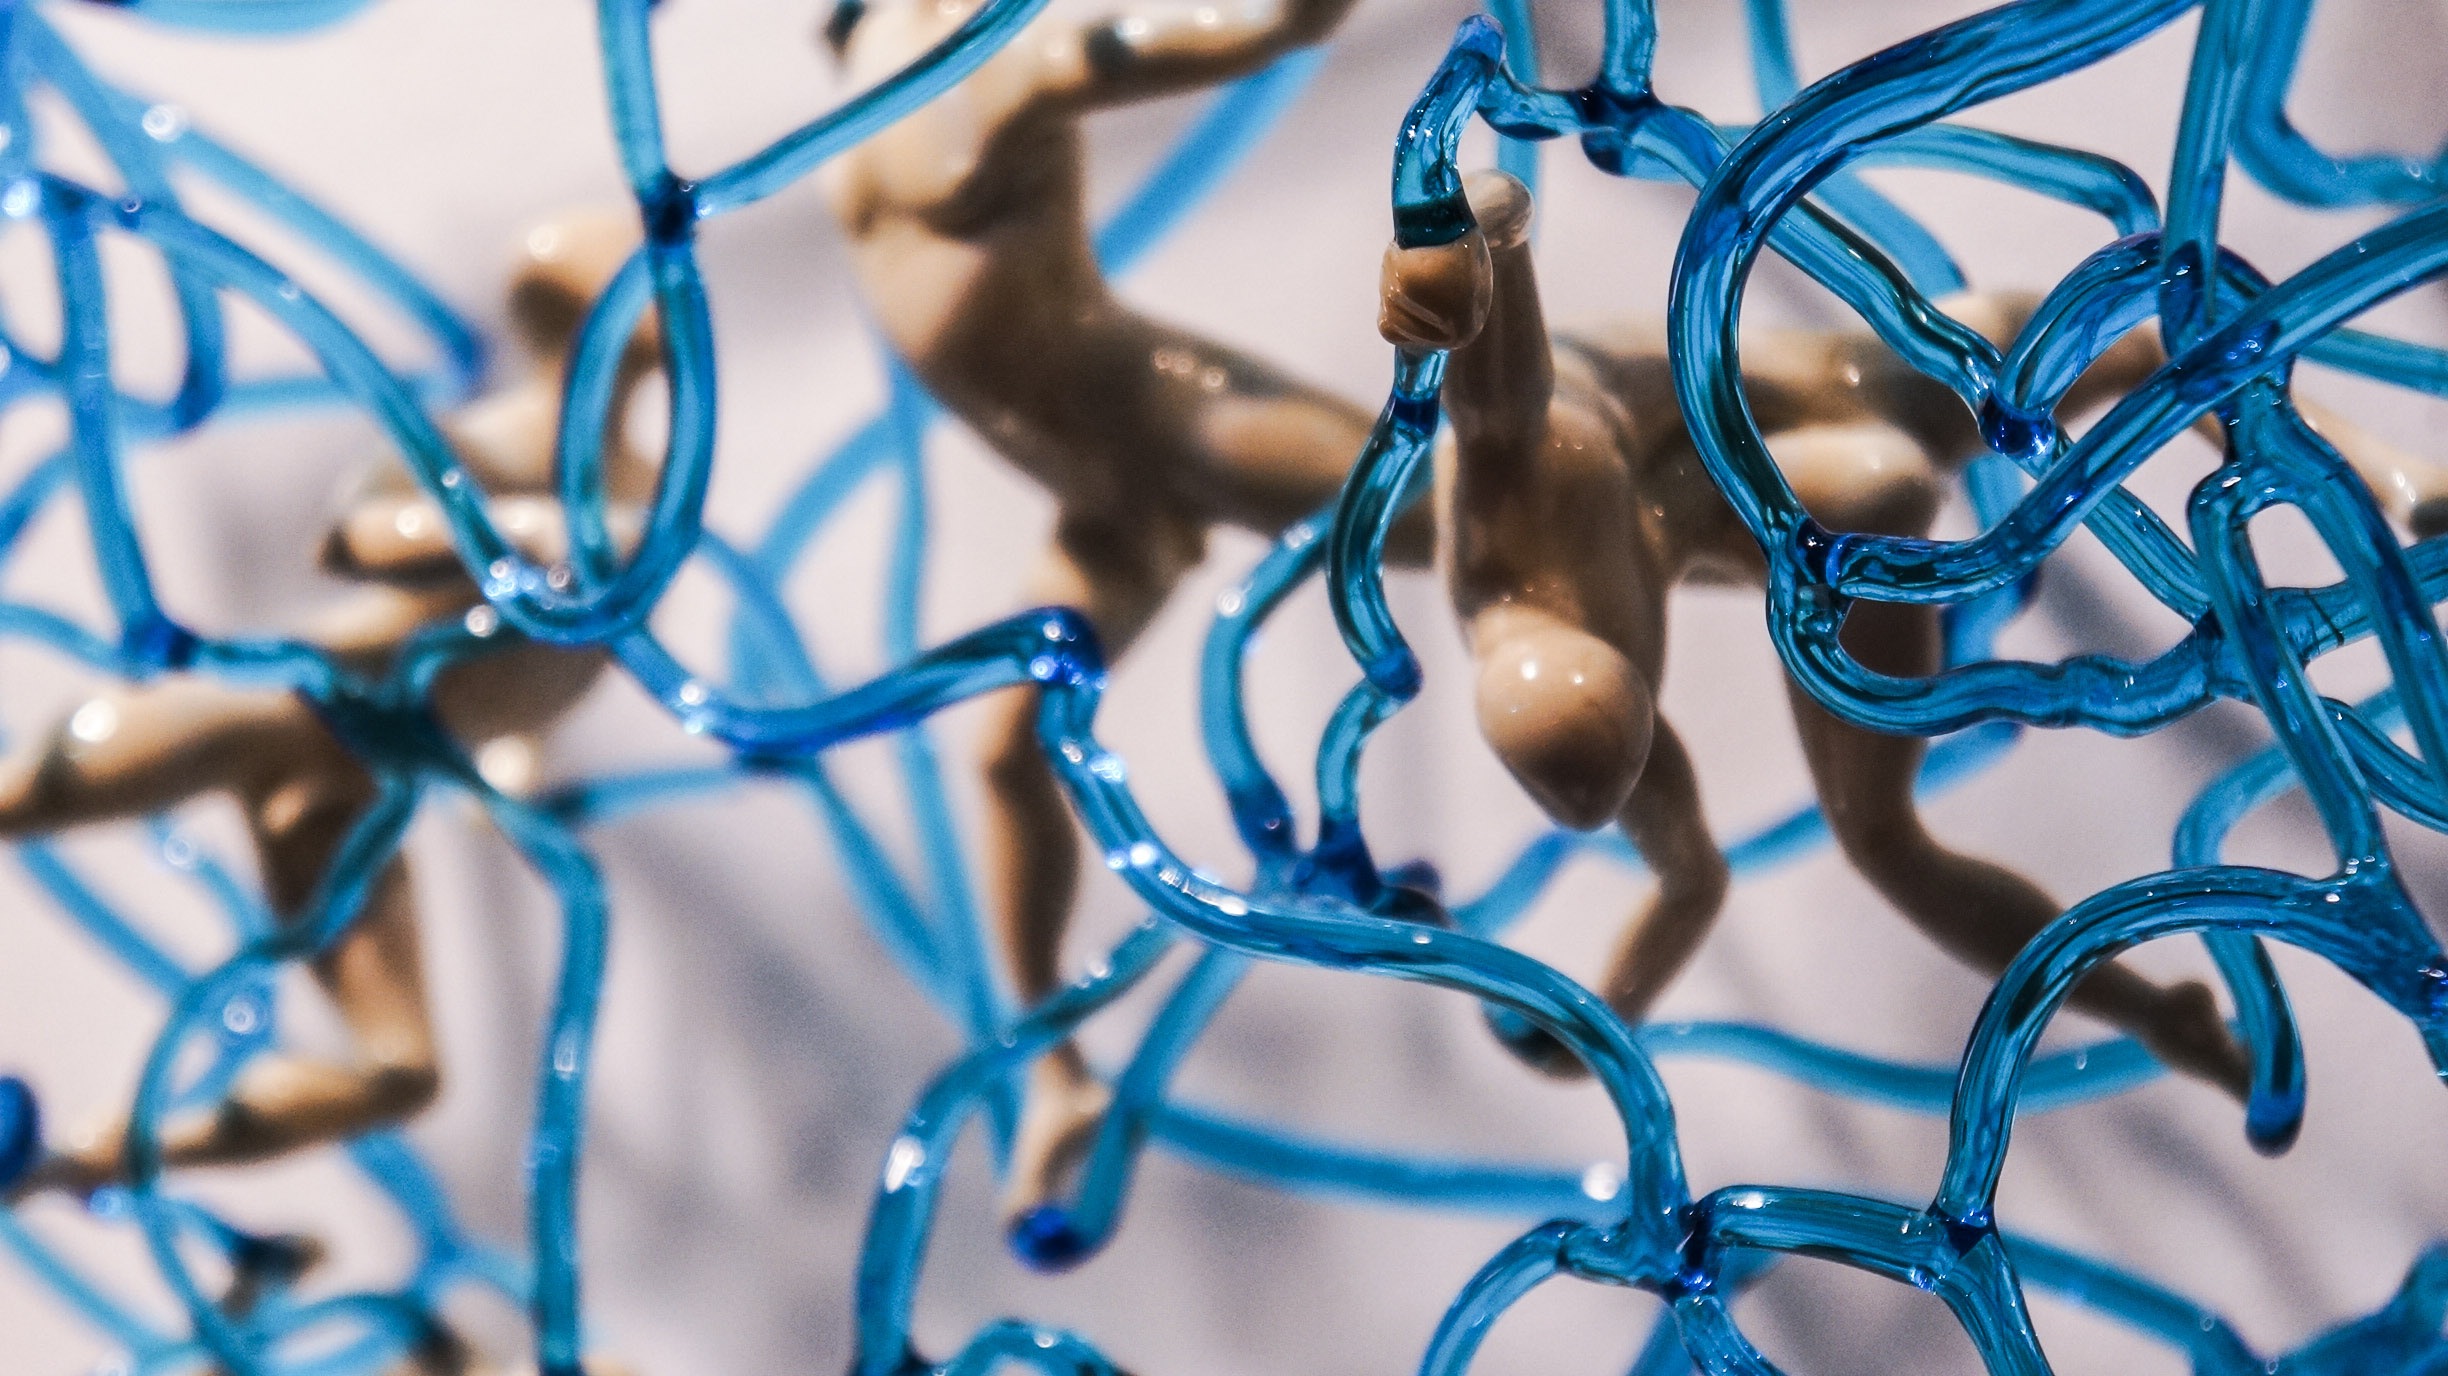
branch, people, plant, flower, glass, spring, color, blue, season, close up, macro photography